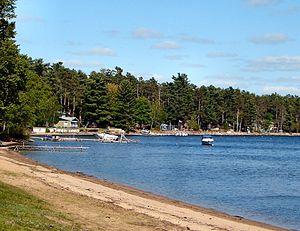
Plage de Norway Bay, dans la municipalité de Bristol, en Outaouais, Quebec Español: Playa de la bahía de Norway, en el municipio de Bristol, Outaouais, Quebec
Bristol est une municipalité de village du Québec, située dans la municipalité régionale de comté de Pontiac et dans la région administrative de l'Outaouais.